Joplin Carnegie Library

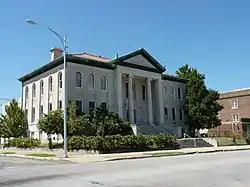

The Joplin Carnegie Library is a historic Carnegie library located at Joplin, Jasper County, Missouri. It was built in 1902, and is a two-story, Classical Revival style steel frame building sheathed in brick and white Carthage marble. It measures 79 feet by 86 feet and features a pedimented Ionic order porch which is "distyle in antis". A four-bay two story addition was added in 1916. Andrew Carnegie provided $40,000 for its construction.